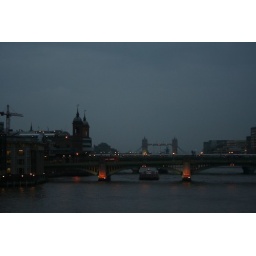
bridges in the distance. london bridge and in the far distance is the tower bridge.